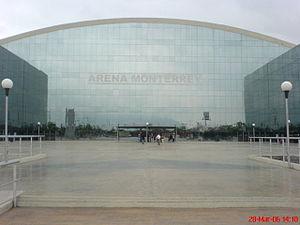
La Monterrey Arena est une salle omnisports située à Monterrey dans l'État du Nuevo León, Mexique.